Barnase

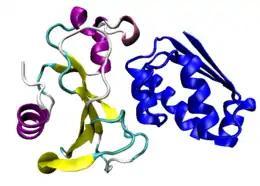
The tightly bound complex between barnase and its inhibitor barstar. Barnase is colored by secondary structure and barstar is colored in blue.

Barnase (a portmanteau of "BActerial" "RiboNucleASE") is a bacterial protein that consists of 110 amino acids and has ribonuclease activity. It is synthesized and secreted by the bacterium "Bacillus amyloliquefaciens", but is lethal to the cell when expressed without its inhibitor barstar. The inhibitor binds to and occludes the ribonuclease active site, preventing barnase from damaging the cell's RNA after it has been synthesized but before it has been secreted. The barnase/barstar complex is noted for its extraordinarily tight protein-protein binding, with an on-rate of 10sM.